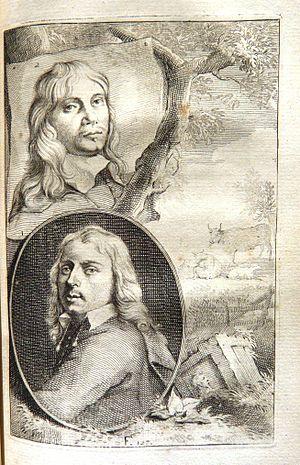
Jacques van der Does, né le 4 mars 1623 à Amsterdam et inhumé le 17 novembre 1673 à Sloten, est un peintre paysagiste de l'Âge d'Or hollandais.
Le Grand Théâtre des peintres néerlandais est un recueil de biographies d'artistes néerlandais du XVIIᵉ siècle rédigé par Arnold Houbraken et publié en trois volumes de 1718 à 1721 incluant des portraits gravés. L'œuvre de Houbraken, importante source d'information sur ces artistes, qui a fortement été inspirée par le Het Gulden Cabinet de Cornelis de Bie, se veut une suite au Schilder-boeck de Carel van Mander.